Barbara Fritchie

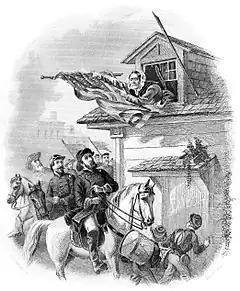
Fritchie waves the flag in an 1867 engraving

She became famous as the heroine of the 1863 poem "Barbara Frietchie" by John Greenleaf Whittier in which she pleads with an occupying Confederate general, "Shoot if you must this old gray head, but spare your country's flag."